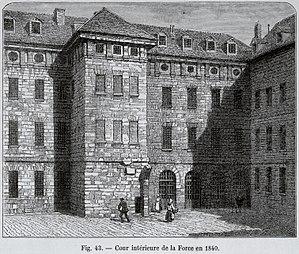
La rue du Roi de Sicile est une voie ancienne située dans le quartier Saint-Gervais du 4ᵉ arrondissement de Paris, en France. C'est une voie importante du Marais.